Bon Bon Buddy

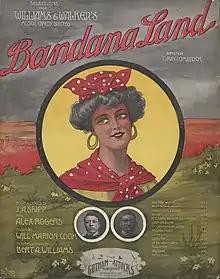
Cover of the song "Bon Bon Buddy" that closed Act 2 of the 1908 musical "Bandanna Land". Bert Williams is in the photo on the lower left; George Walker on the lower right

Bon Bon Buddy (The Chocolate Drop) is a popular song, first published in 1907, with lyrics by Alex Rogers and music by Will Marion Cook. It was introduced in the 1908 musical "Bandanna Land". Today the best-known versions of the largely forgotten song are by Billy Murray, who recorded versions in 1908 on both Victor Records and Indestructible Records.